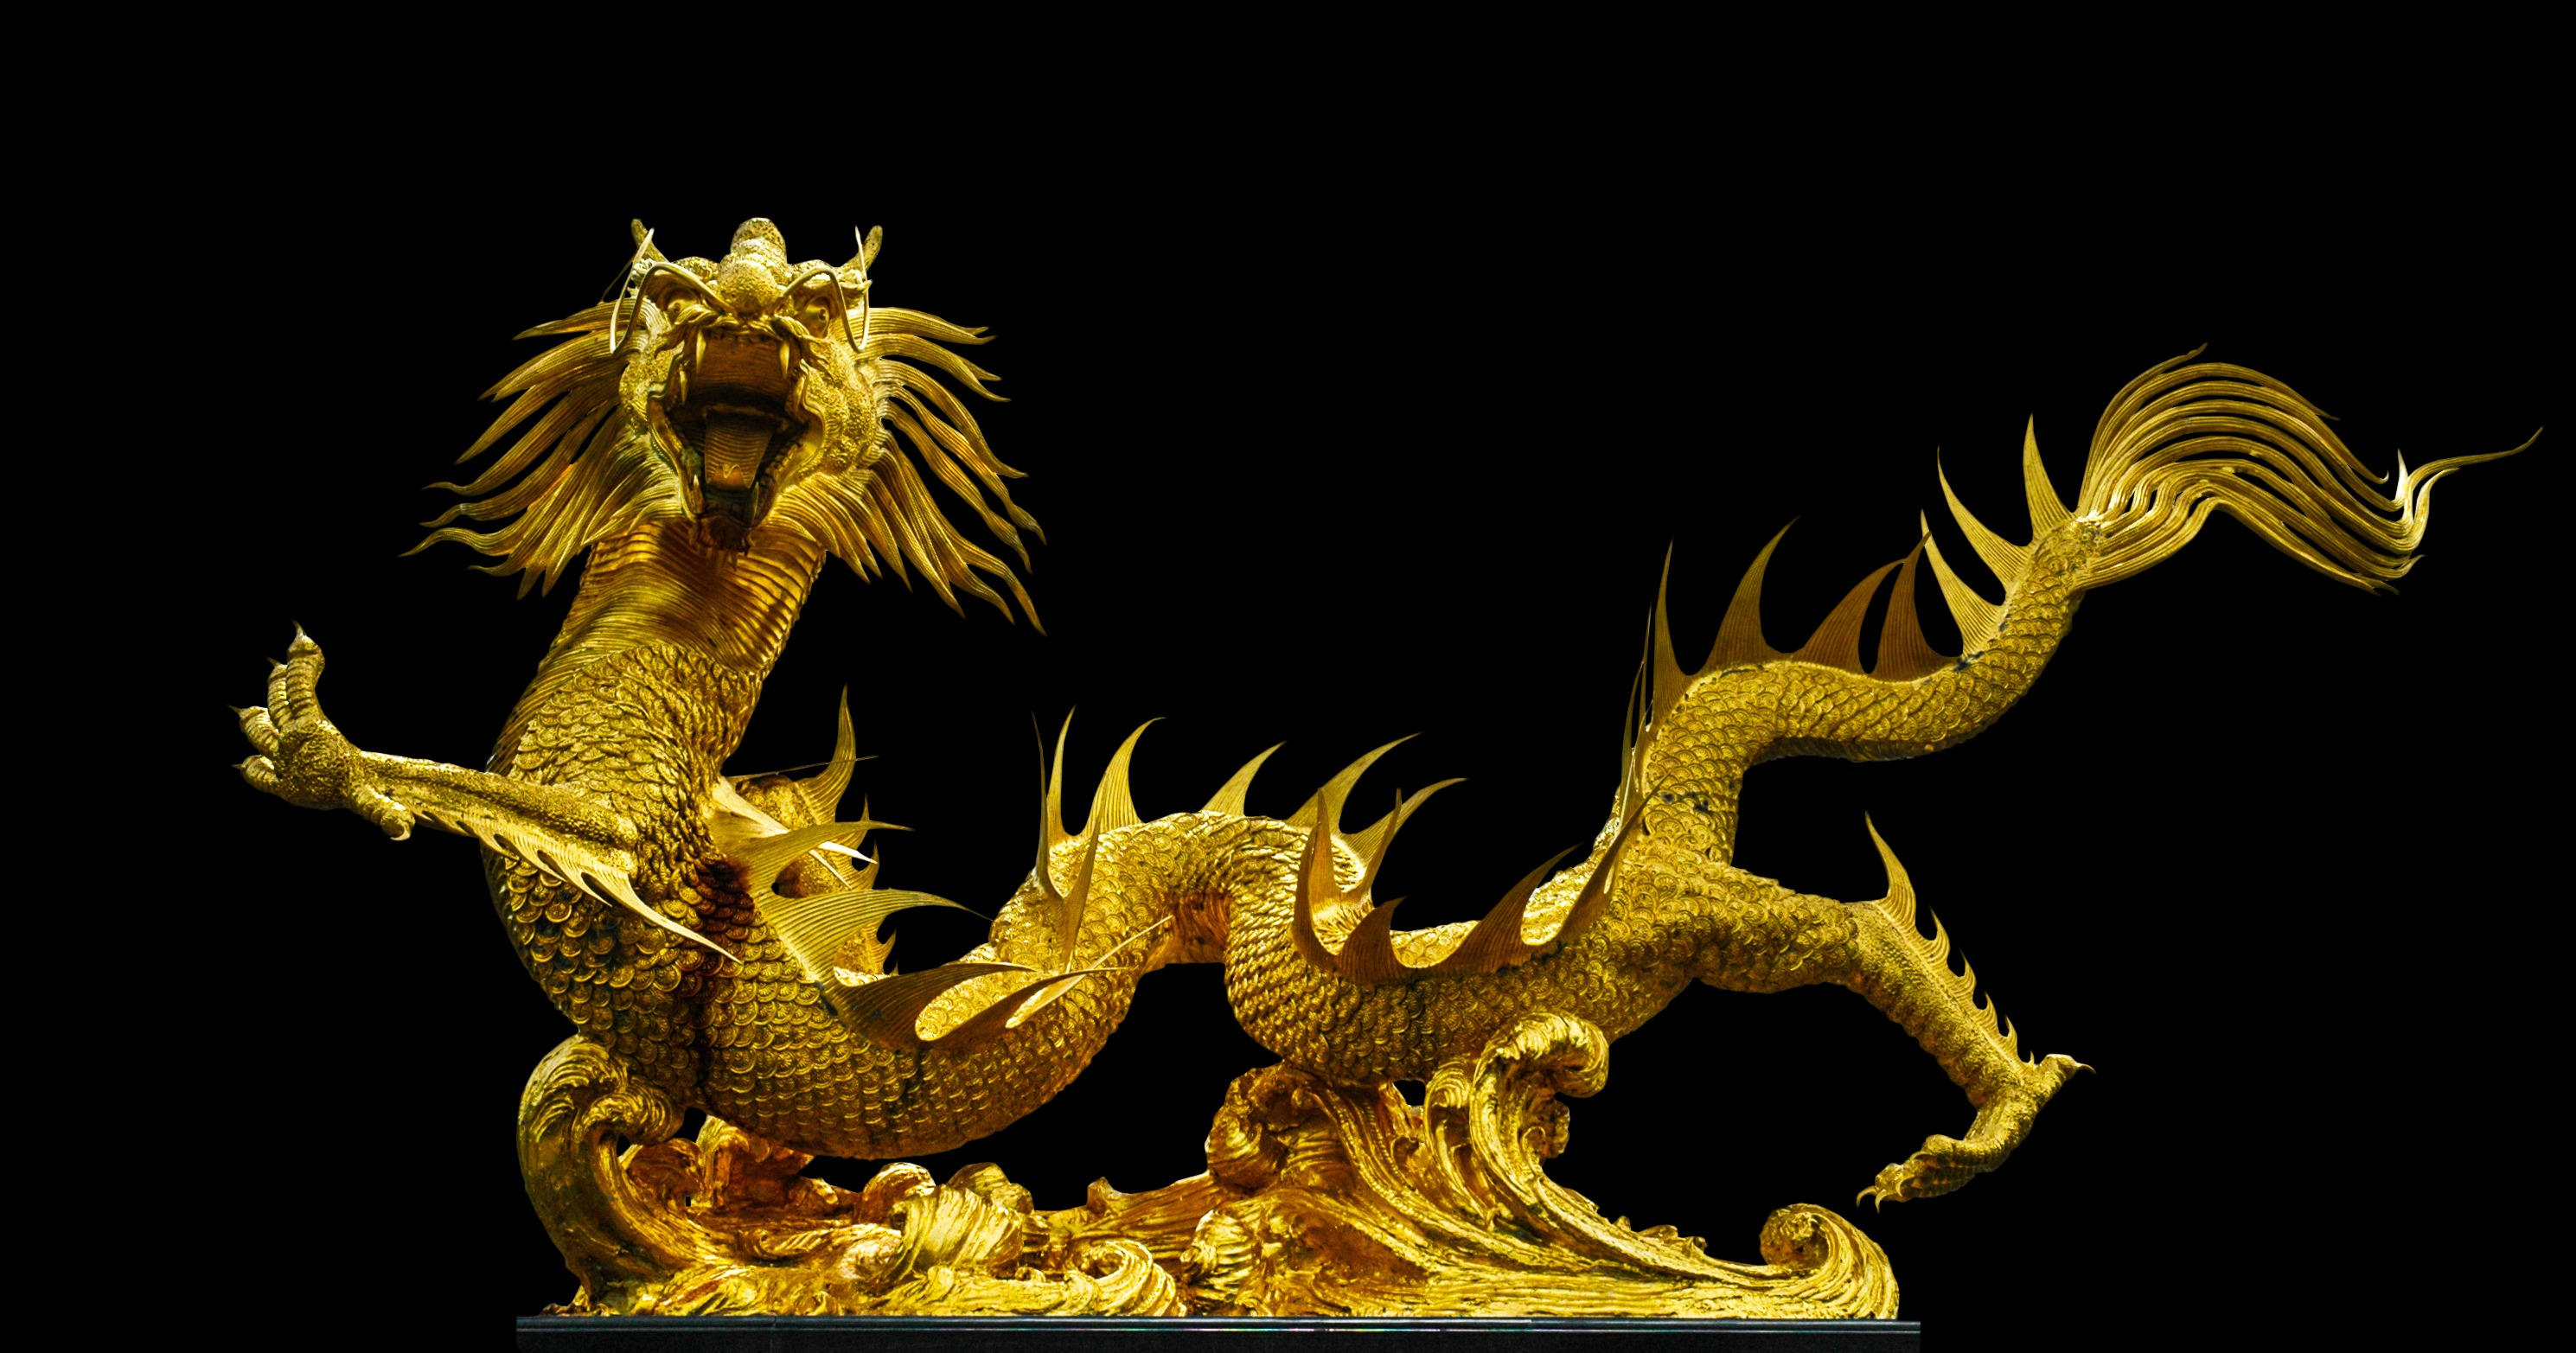
isolated, asia, thailand, art, gold, dragon, mythology, golden dragon, broncefigur